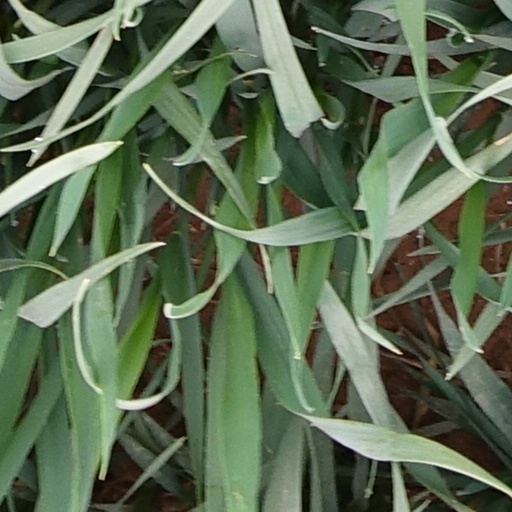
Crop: wheat